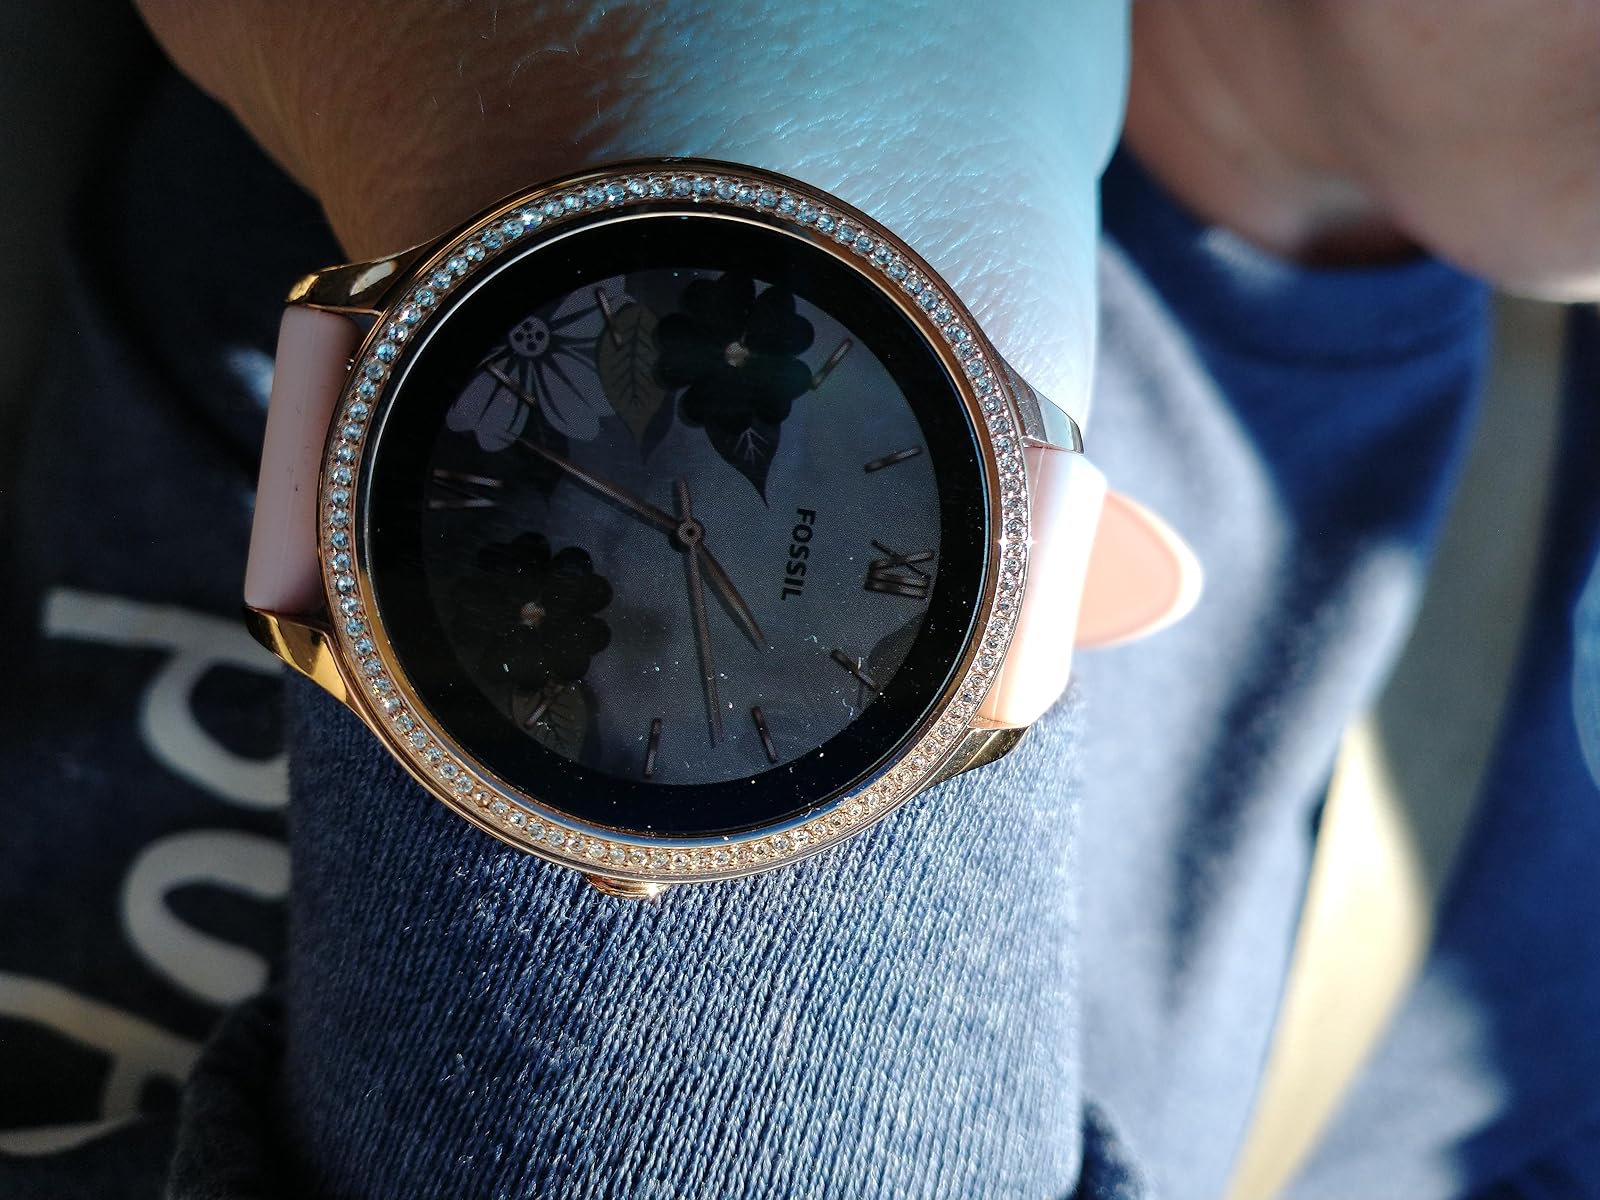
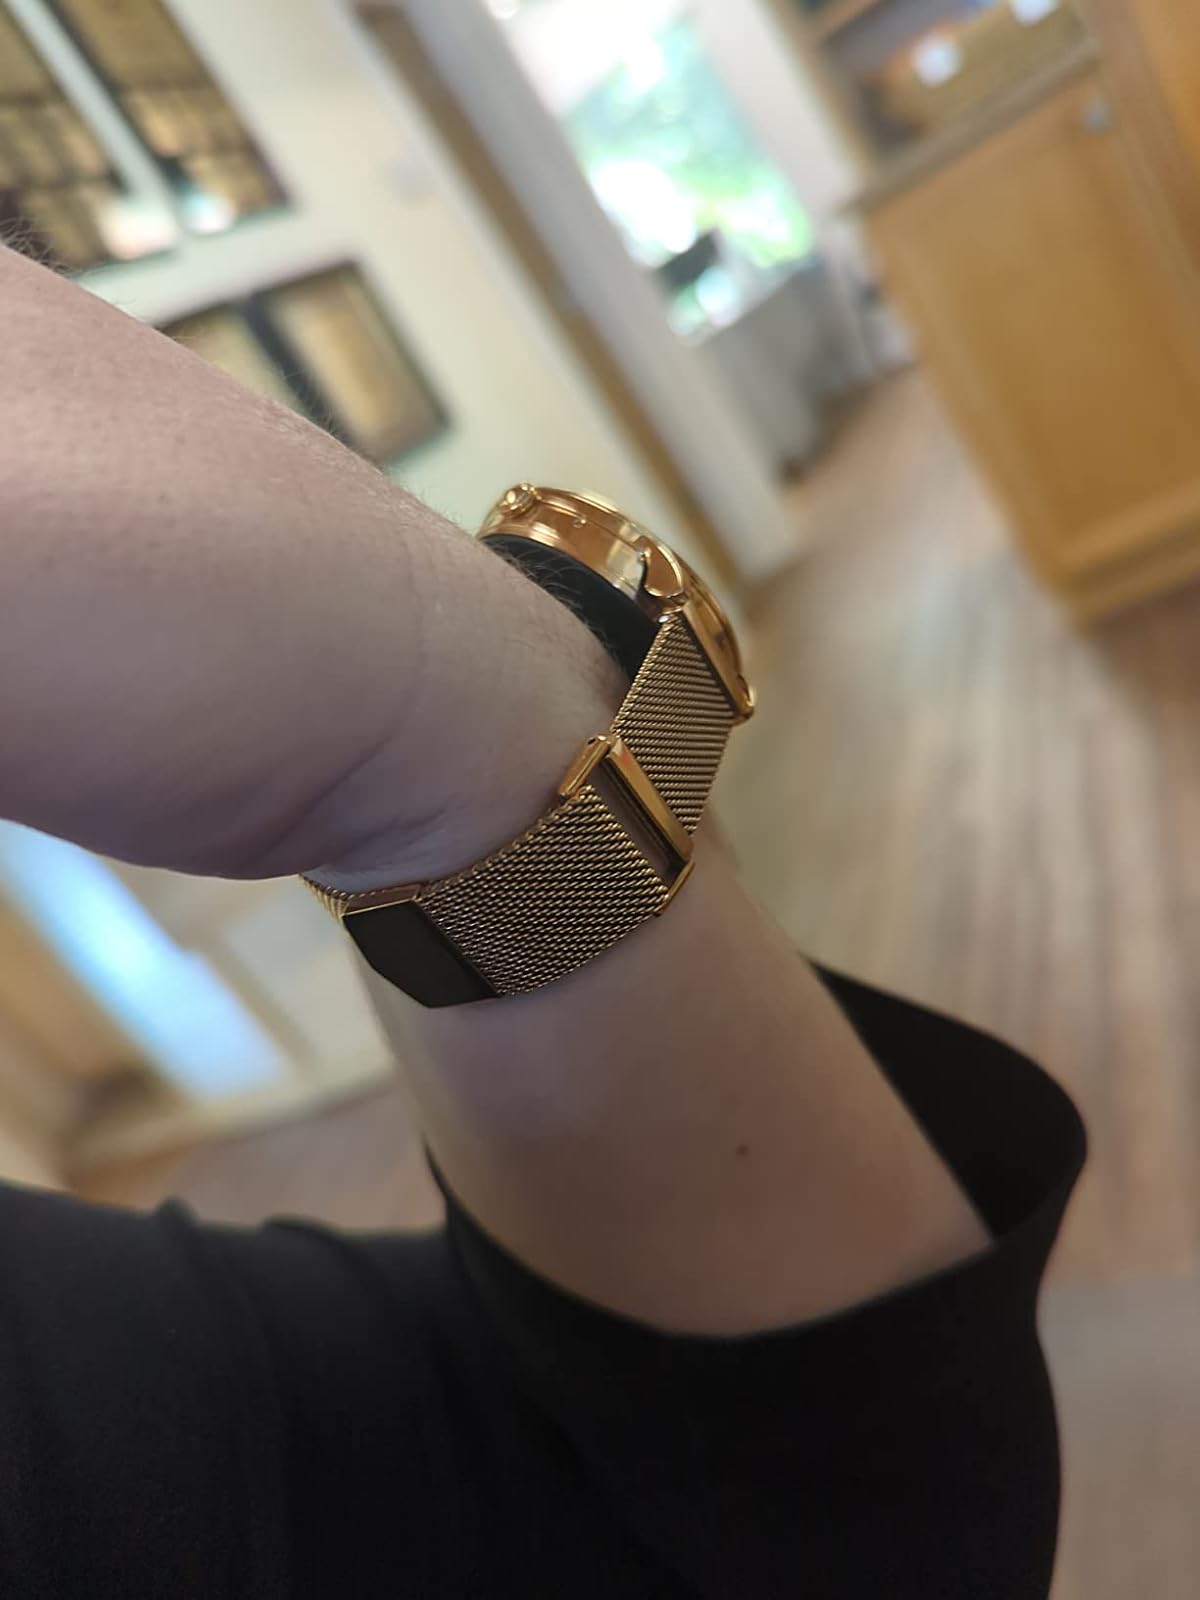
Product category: smartwatch
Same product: no